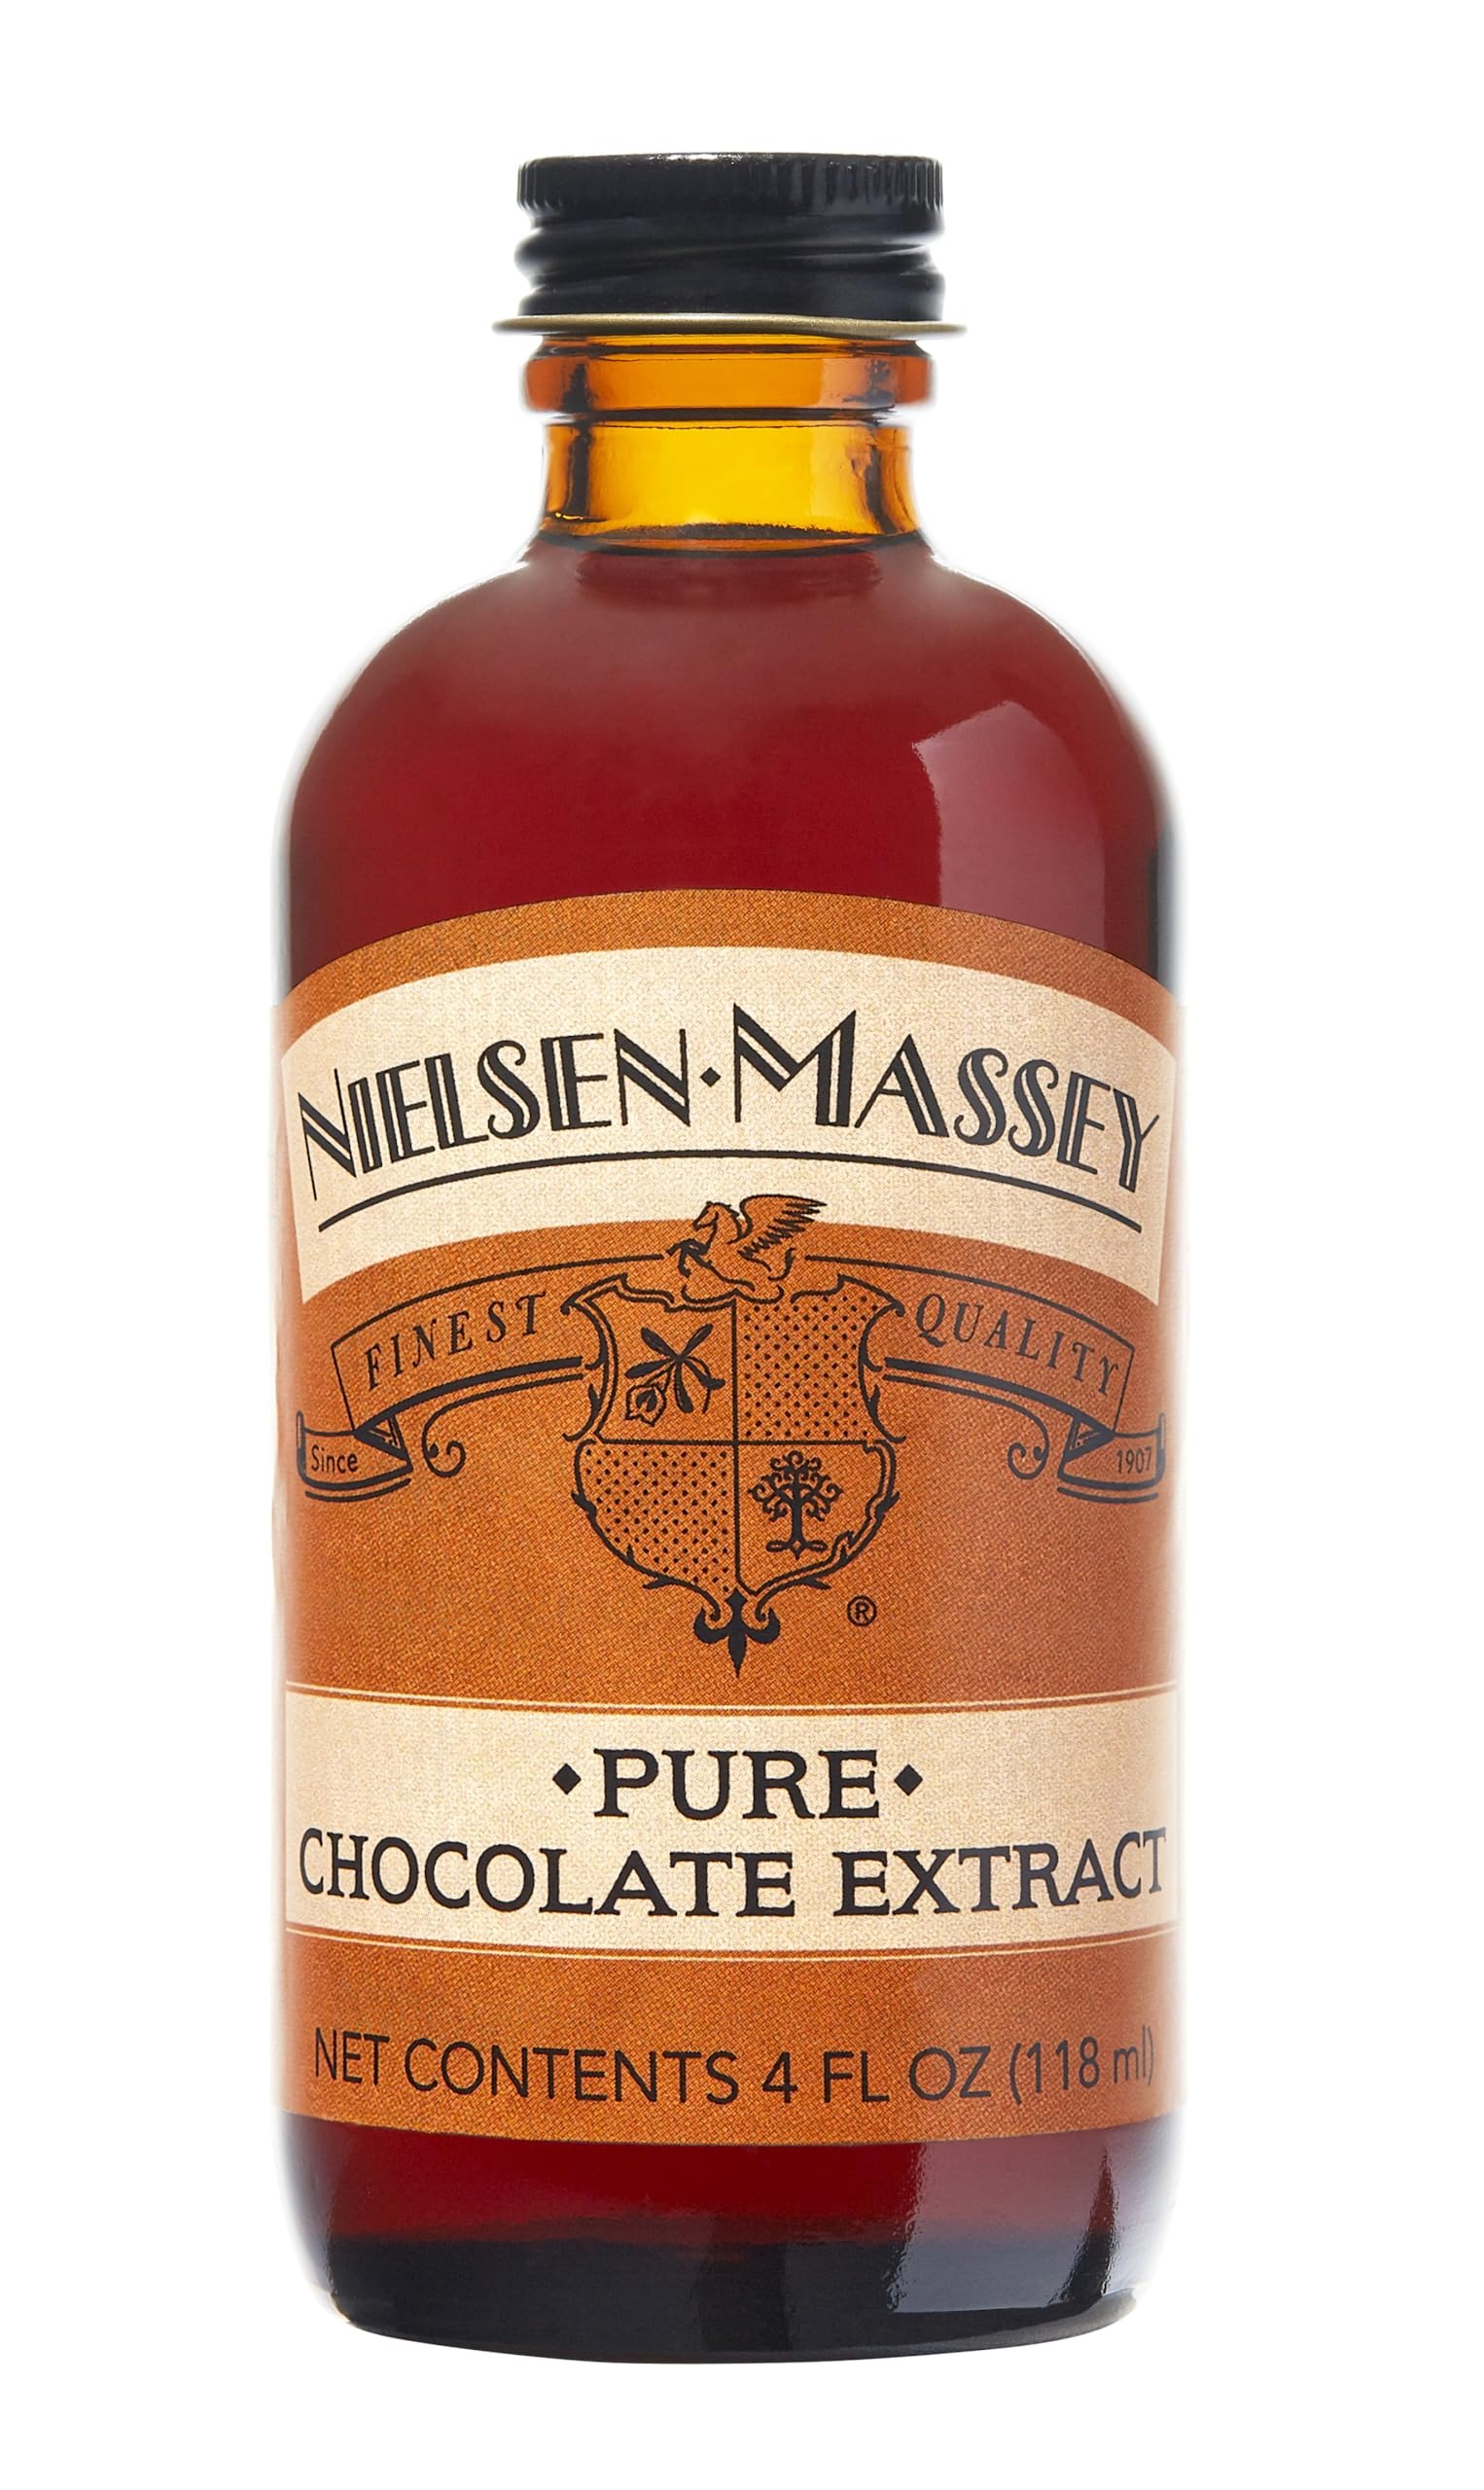
Item Name: Nielsen-Massey Pure Chocolate Extract for Baking and Cooking, 4 Ounce Bottle
Bullet Point 1: Crafted from the finest cocoa beans to embody the complex flavors of dark chocolate, our Chocolate Extract is ideal for adding extra depth and richness of flavor to your recipes with just a few drops.
Bullet Point 2: Family owned and operated for over a century, we are trusted and loved by Michelin-Starred chefs, avid foodies, and home cooks alike for our all-natural flavor, superior quality, and commitment to sustainability.
Bullet Point 3: Our premium ingredients are sourced from trusted suppliers in the world's best growing regions and evaluated according to our high quality standards for the truest, fresh-from-the-farm taste.
Bullet Point 4: 1 Tbs. Chocolate Extract = 1 Tbs. Unsweetened Cocoa Powder; 1 Tbs. Chocolate Extract + 1 tsp. Sugar = ½ oz. Semi-sweet Chocolate
Bullet Point 5: All-Natural, Allergen-Free, Non-GMO Project Verified and Certified Kosher and Gluten-Free
Bullet Point 6: 1 Tbsp. of chocolate extract equals 1 Tbsp. of unsweetened cocoa powder
Product Description: We begin crafting our all-natural pure flavor extracts by sourcing only the finest premium ingredients from the world’s best growing regions. Each ingredient is evaluated to ensure it meets our discriminating quality standards. Our pure flavor extracts are then produced to ensure that the delicate flavor notes are carefully preserved without losing any of the sweetness or richness of nature’s bounty. Crafted from the finest cocoa beans, our Pure Chocolate Extract embodies the complex flavor of dark chocolate. To provide you with maximum quality and flavor, we make Nielsen-Massey Pure Chocolate Extract with just three simple, natural ingredients: cocoa extract, cane sugar alcohol, and water. Add extra layers of indulgent chocolate flavor by adding Pure Chocolate Extract to any recipe that already includes chocolate, or compliment flavors such as chili peppers, tomatoes, legumes and of course, vanilla.
Value: 4.0
Unit: Fl. Oz

Price: 11.24